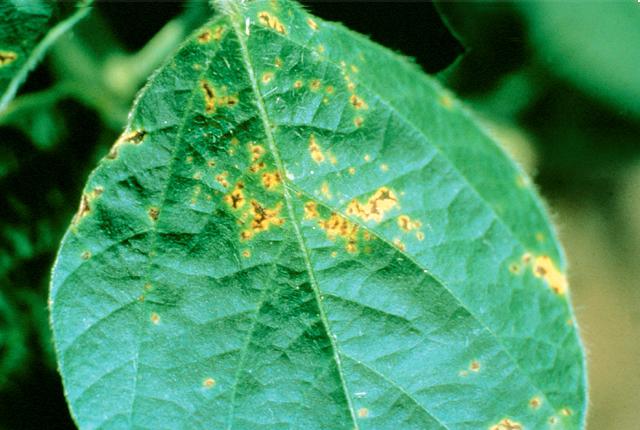
Plant: Soybean
Disease: soybean bacterial blight